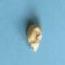
Maize quality: Bad